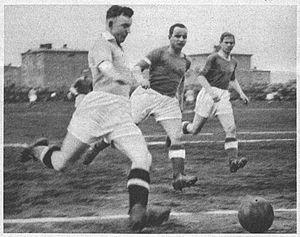
Ernest Otton Wilimowski est né le 23 juin 1916 à Kattowitz en Allemagne et mort le 30 août 1997 à Karlsruhe en Allemagne.